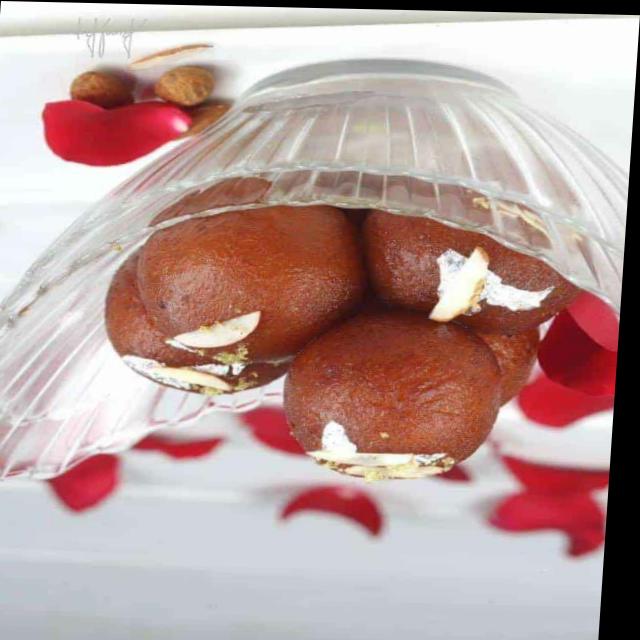
Dish: gulab_jamun